The Outcasts (Australian TV series)

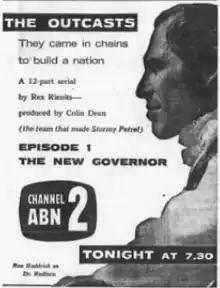
Ad from SMH 28 May 1961

The Outcasts was a 1961 Australian television serial. A period drama, it was broadcast live, though with some film inserts. All 12 episodes of the serial survive as kinescope recordings. It was a sequel to "Stormy Petrel".